Question: Please indicate a possible affordance area of the boxing_punching_bag that can be used for punching
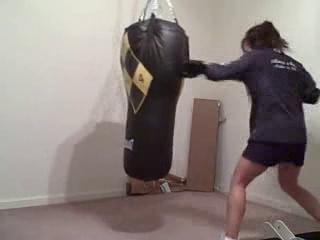
Answer: [121.5, 22, 183.5, 185]